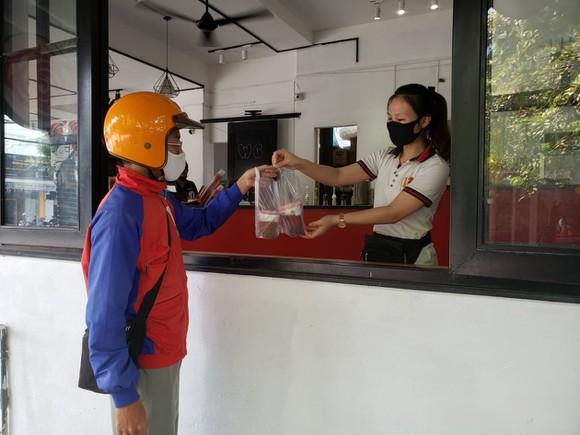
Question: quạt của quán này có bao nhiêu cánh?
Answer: quạt của quán này có ba cánh